Presidency of Theodore Roosevelt

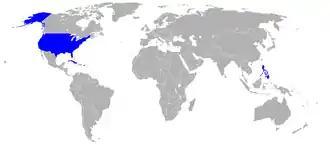
The United States and its colonial possessions when Roosevelt entered office

Americans heatedly debated the status of the new territories. Roosevelt believed that Cuba should be quickly granted independence and that Puerto Rico should remain a semi-autonomous possession under the terms of the Foraker Act. He wanted U.S. forces to remain in the Philippines to establish a stable, democratic government, even in the face of an insurrection led by Emilio Aguinaldo. Roosevelt feared that a quick U.S. withdrawal would lead to instability in the Philippines or a takeover by Japan.